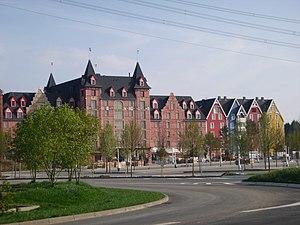
L'hôtel ""Krønasår The Museum-Hotel"" à Europa-Park"
Wonderland Eurasia ouvert au public le 20 mars